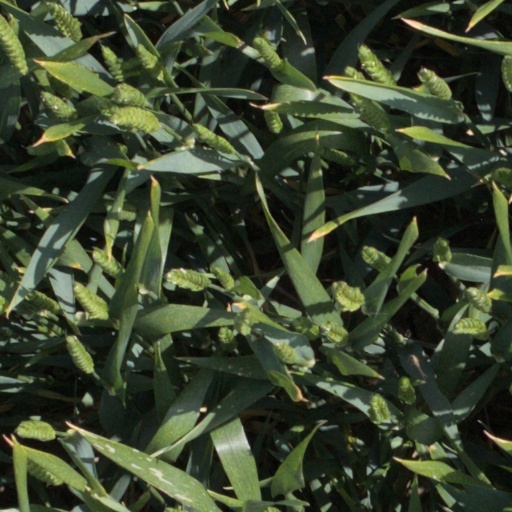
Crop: wheat